Bergdís Ellertsdóttir

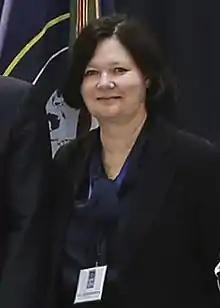
Bergdís Ellertsdóttir in 2019

Bergdís Ellertsdóttir (born 1962) is an Icelandic diplomat. She is the current ambassador of Iceland to the United States. She was a permanent representative of Iceland to the United Nations 2018–2019. Since 1991, when she joined Iceland's Ministry for Foreign Affairs, she has had a diplomatic career with assignments covering NATO, EFTA, and the European Union. She has also served as Iceland's ambassador to Belgium, the Netherlands, Luxembourg, Switzerland and San Marino.